University of Texas at Dallas

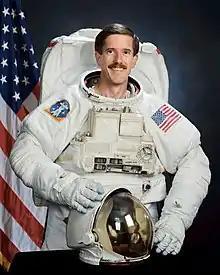

On August 12, 2009, a residence hall (Residence Hall South) opened, providing housing for 384 full-time freshmen residents and 16 peer advisers. The building includes a mix of three-bedroom, single-bath suites for freshmen and one-bedroom, one-bath units for peer advisers. On each wing and each floor are several communal study areas and the ground floor features a glass-enclosed rotunda with pool and ping-pong tables, large-screen televisions, couches and chairs. A second, residence hall, (Residence Hall North), was officially completed June 27, 2011, and a third freshman residence hall (Residence Hall Northwest) adjacent to the two existing halls was completed in August 2012. A fourth residence hall (Residence Hall Southwest) opened in time for the fall 2013 semester. Construction for a fifth residential facility (Residence Hall West) was started in July 2013 and completed in 2014. The 339,000-square-foot (31,500 m) 600-bed facility includes a dining hall with seating for 800 and a recreation center. Residence Hall West houses the Living Learning Communities program that groups students with similar interests and majors together.